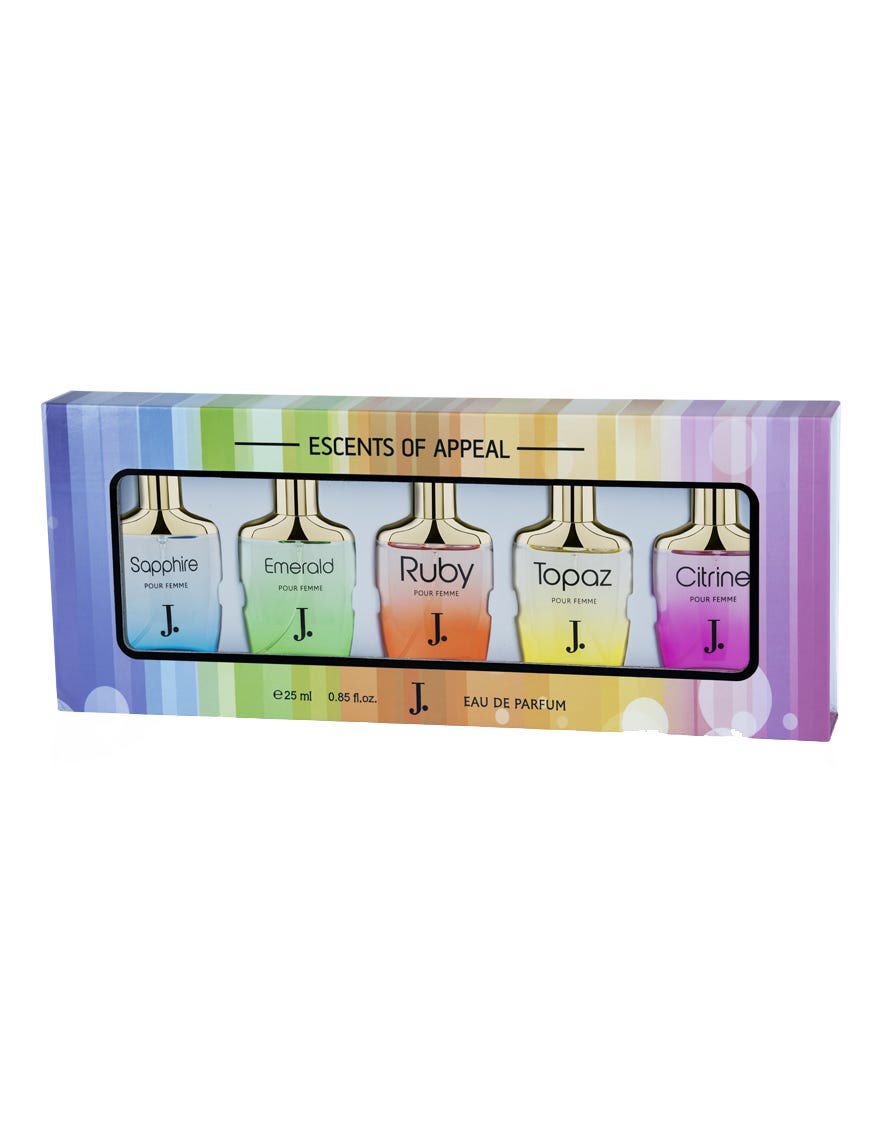
rainbow six mini perfume set